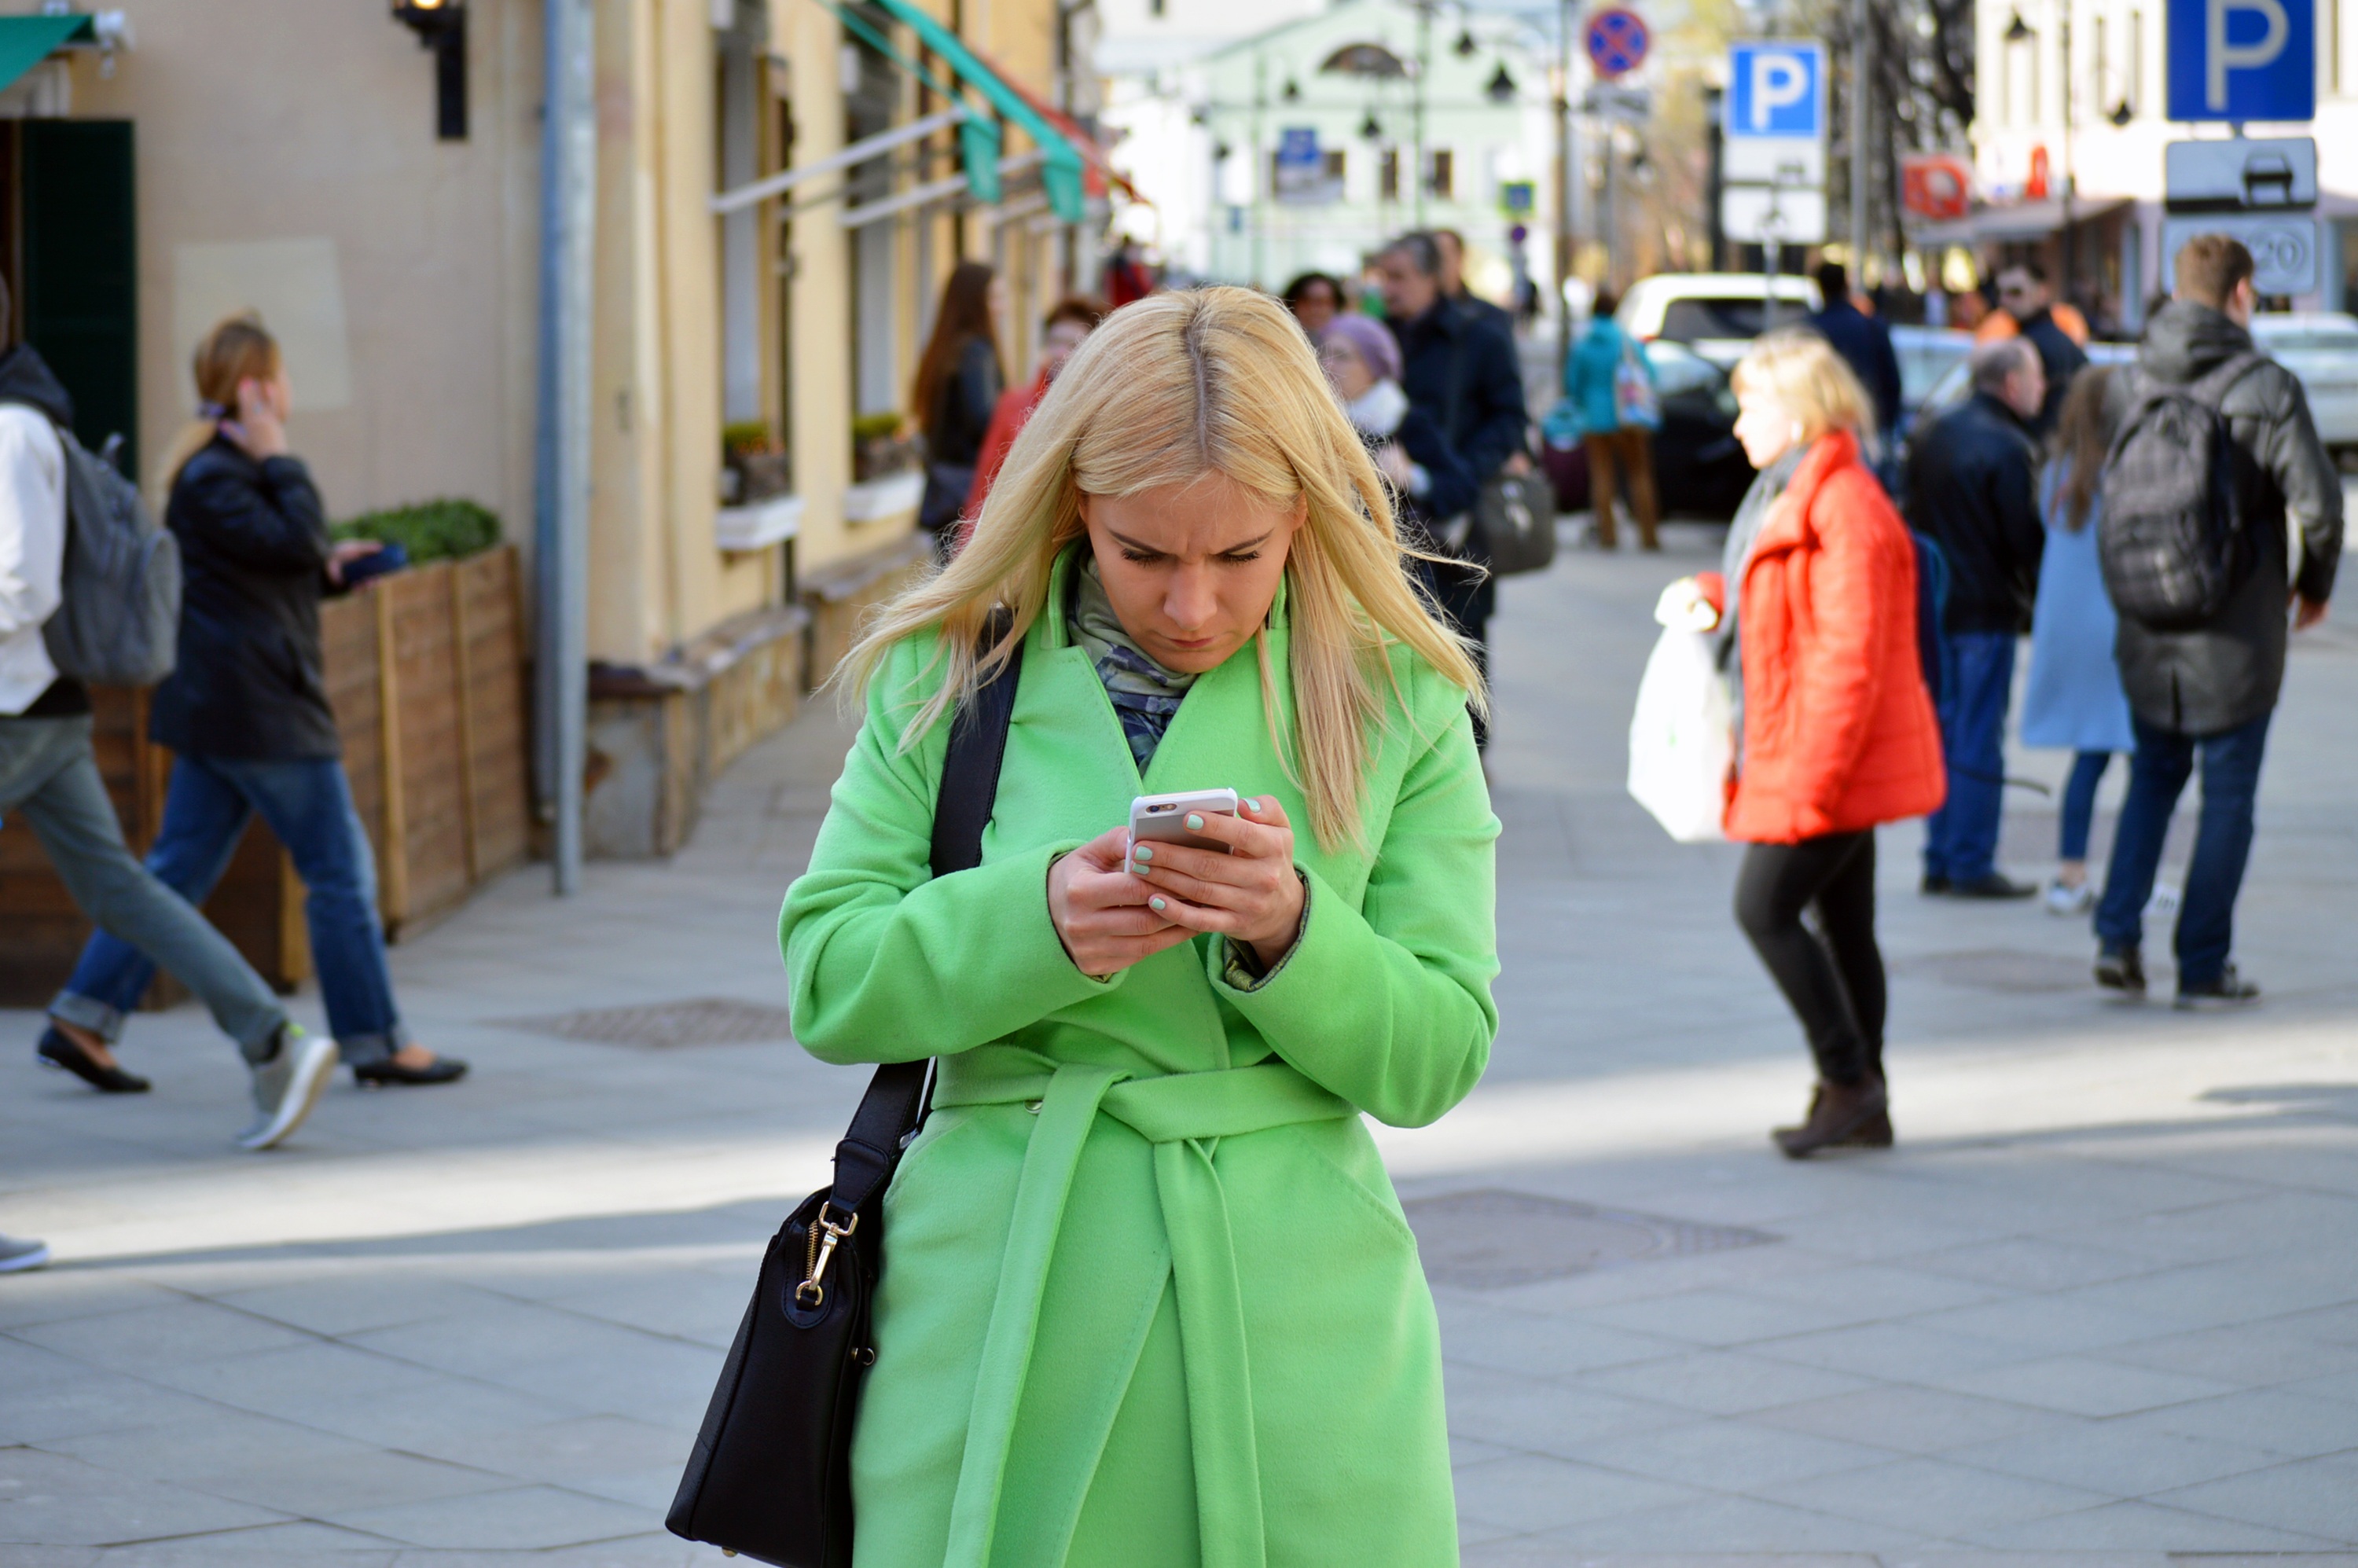
pedestrian, person, winter, people, girl, woman, hair, road, street, female, standing, coat, young, jeans, fashion, blonde, jacket, outerwear, caucasian, face, cool image, focus, infrastructure, snapshot, expression, emotional, angry, pretty, cool photo, stress, attractive, emotion, adult, feeling, concentration, unhappy, despair, anger, confusion, worried, stressed, concentrating, worry